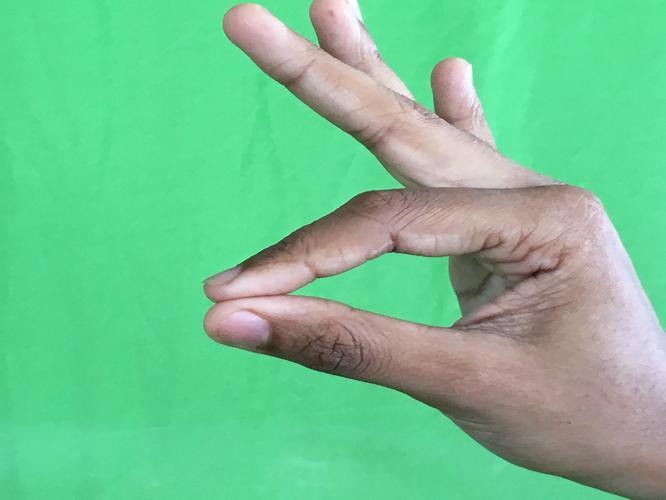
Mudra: Hamsasyam
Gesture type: single_hand